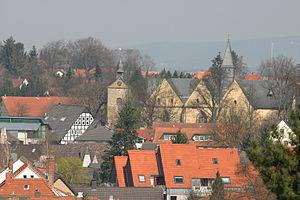
Enger est une commune de Rhénanie-du-Nord-Westphalie, située dans l'arrondissement de Herford, dans le district de Detmold, dans le Landschaftsverband de Westphalie-Lippe.